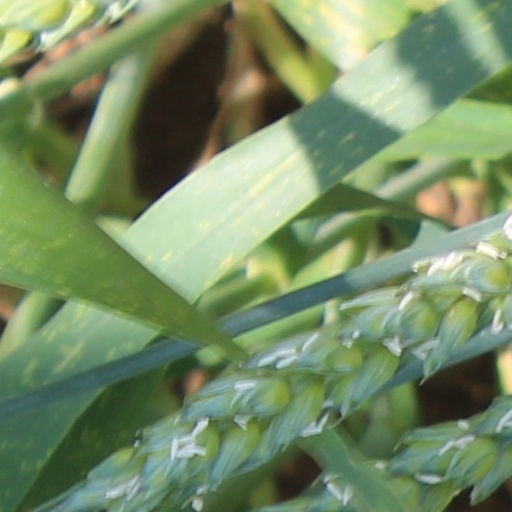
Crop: wheat